Vienne, Isère

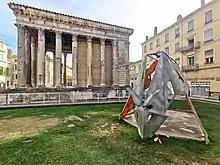
Roman temple ("Temple d'Auguste et de Livie", Temple of Augustus and Livia)

Between 1482 and 1527, French kings appointed four Italians as archbishop of Vienne in succession, beginning with , a doctor and astrologer. The last of these, Scaramuccia Trivulzio, died in Rome before he could take possession of the archbishopric, which allowed for the confirmation of , elected by the canons of Saint-Maurice in an act of resistance to the royal practice of appointing foreign prelates. At this time, there was no shortage of priests: a 1551 consular document indicated that over 5000 masses were celebrated each year in Vienne.